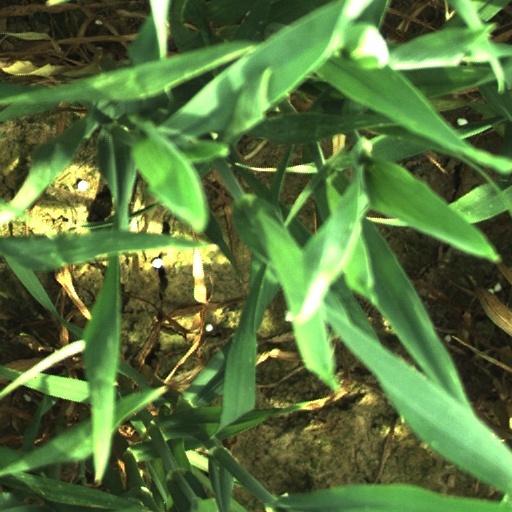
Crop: wheat